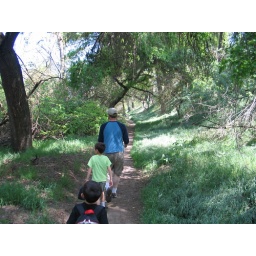
We took a little walk on the trail by the river to release a turtle that made it's way to Ben's school.